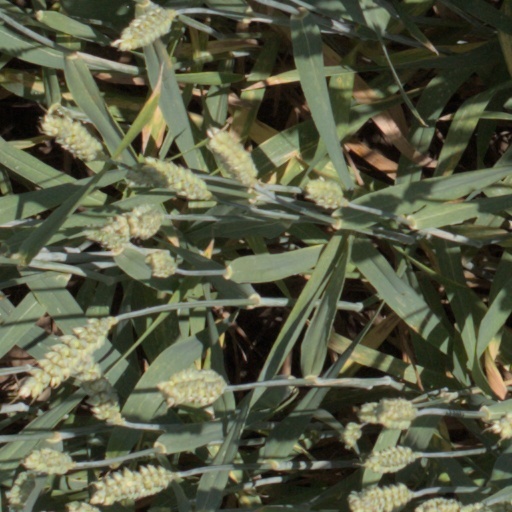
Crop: wheat